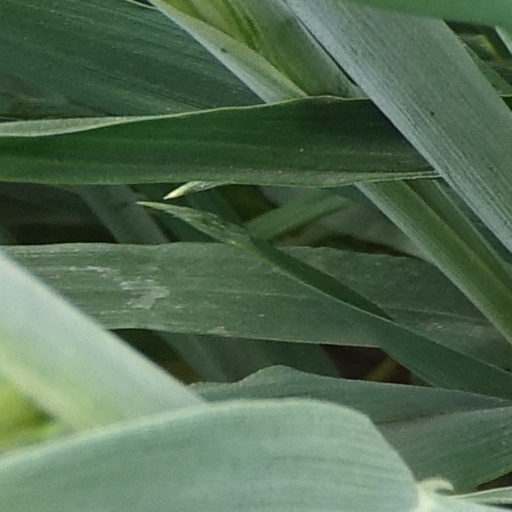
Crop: wheat